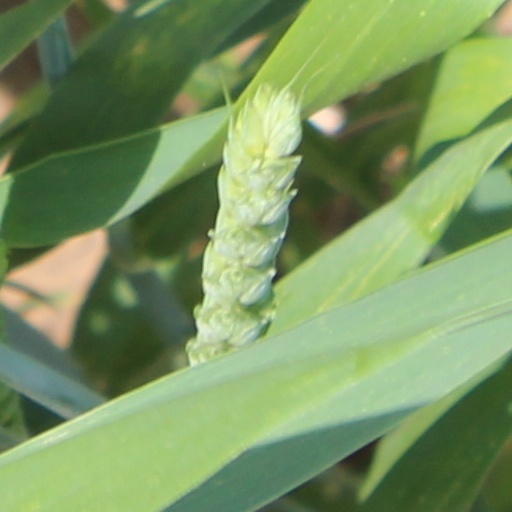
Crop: wheat